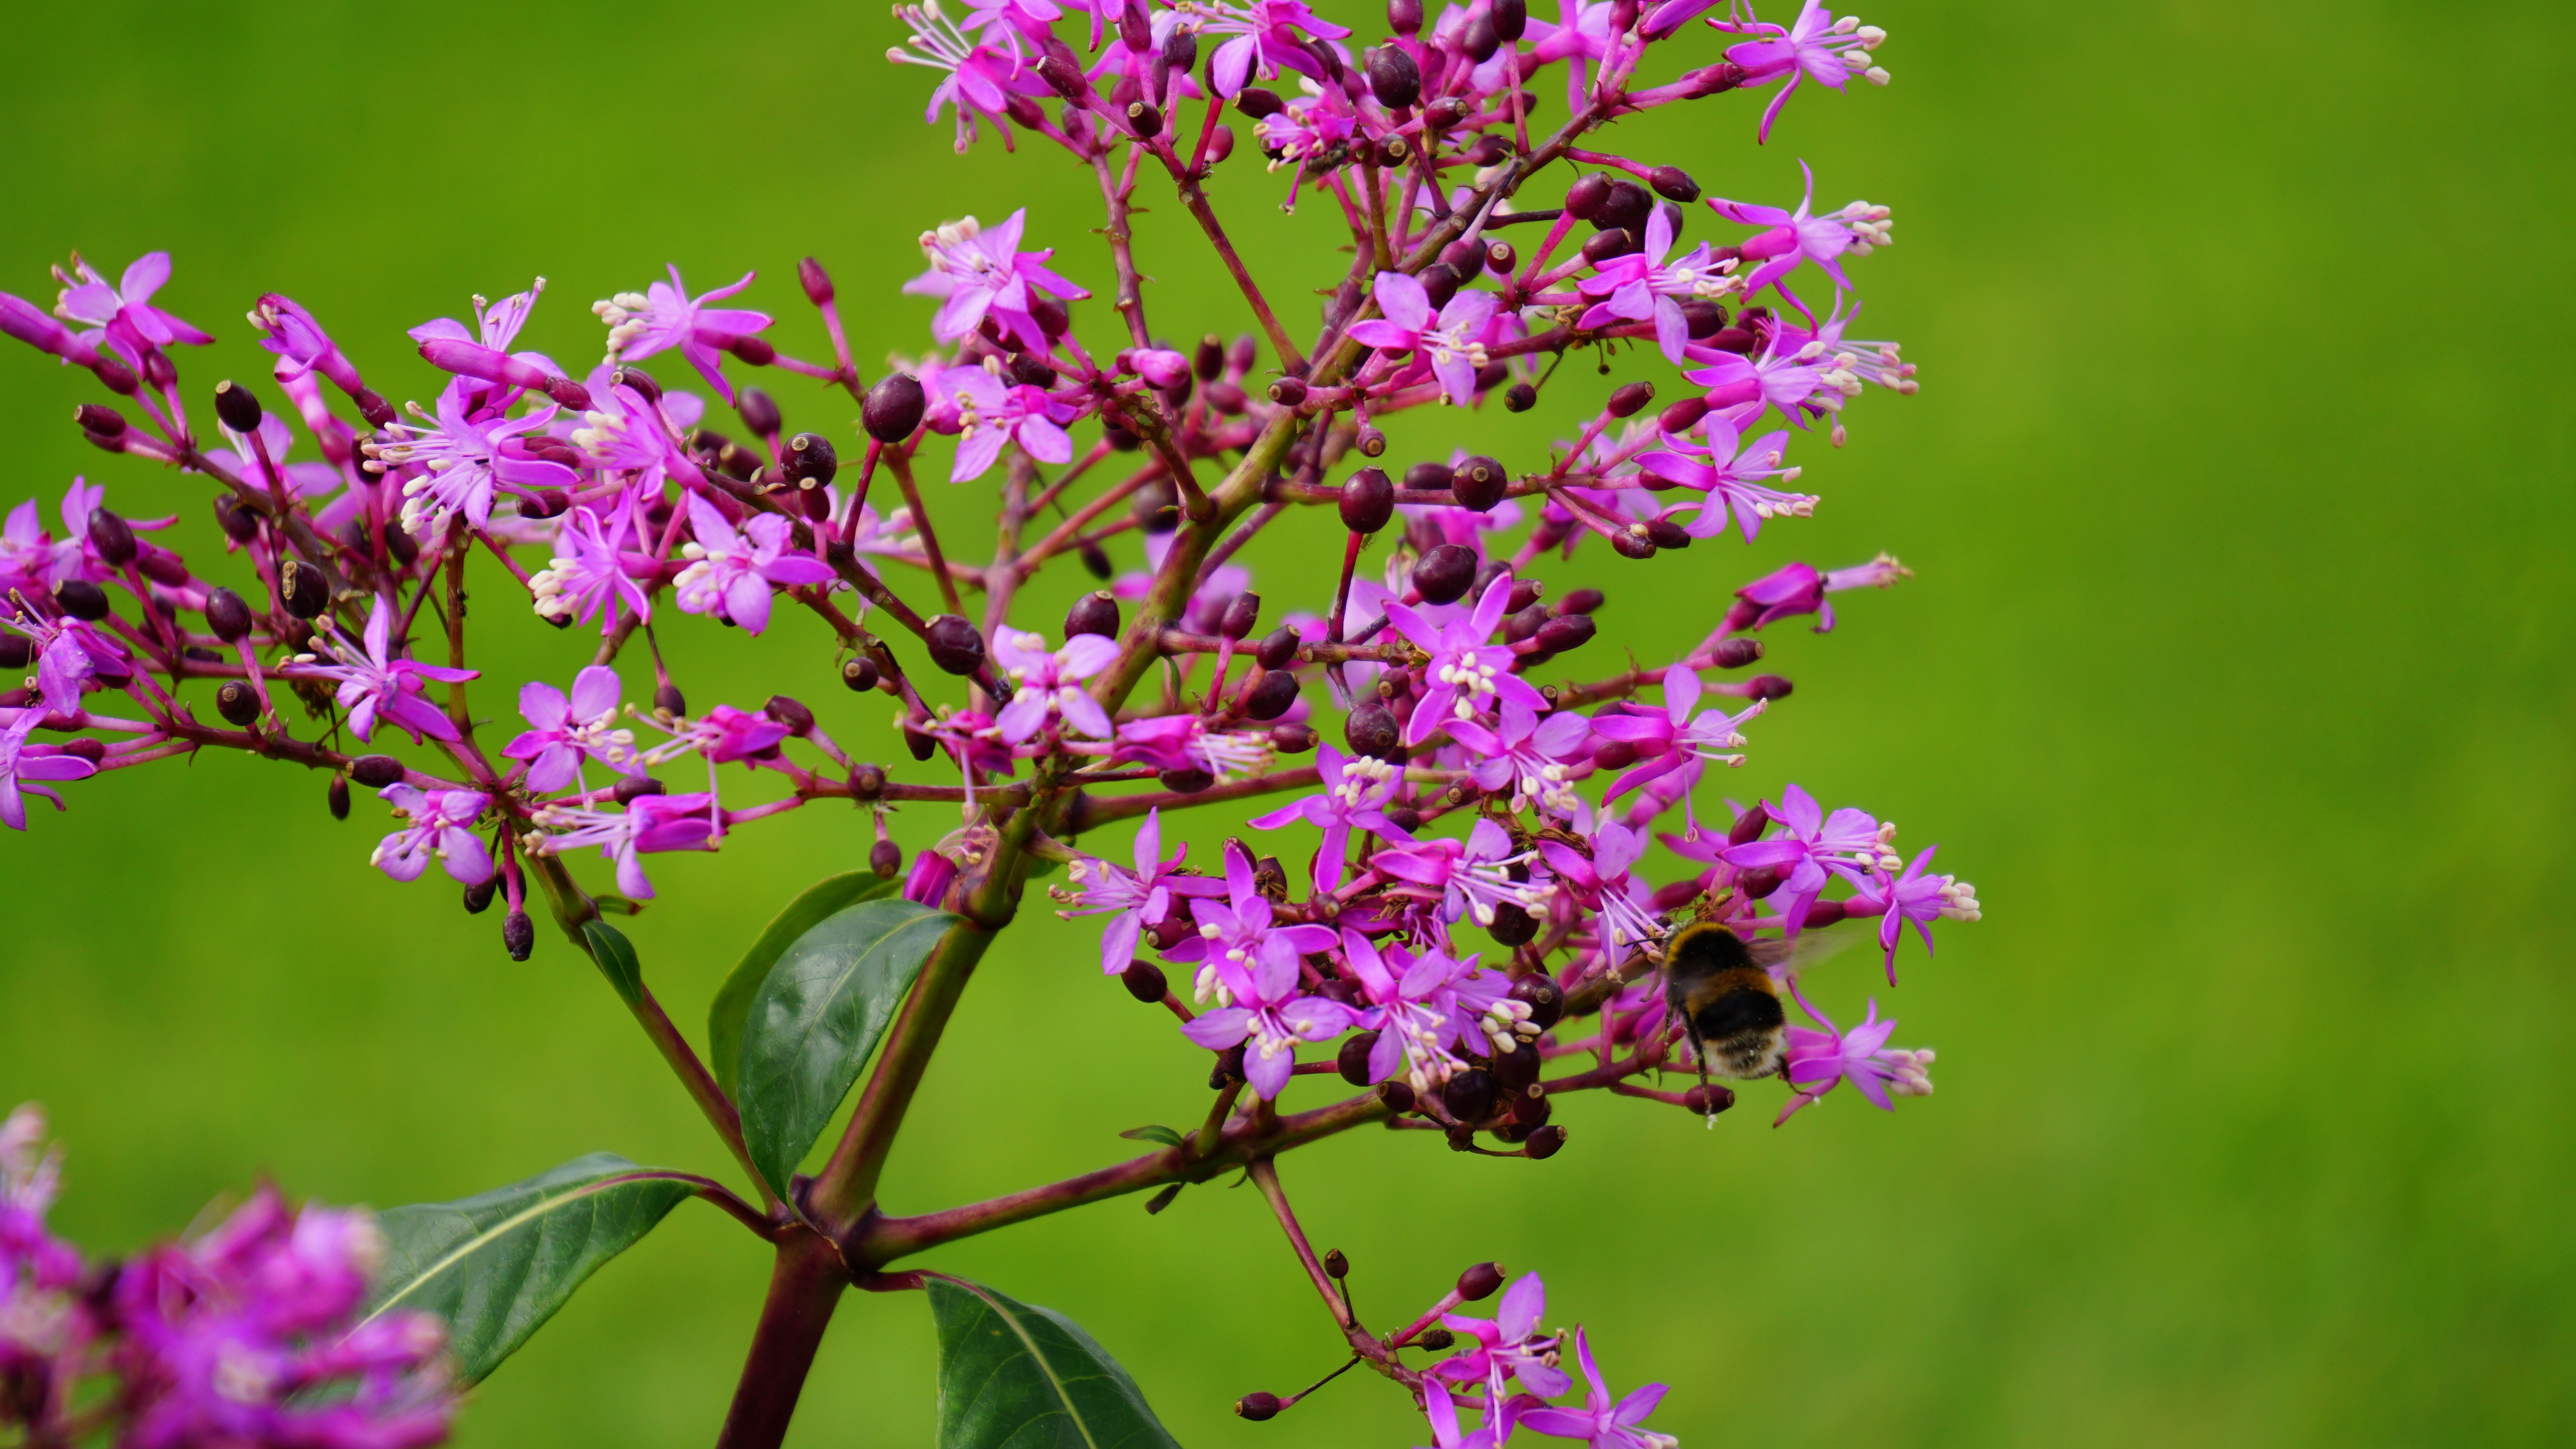
nature, branch, blossom, plant, meadow, leaf, flower, petal, bloom, floral, decoration, spring, green, herb, color, natural, botany, blooming, colorful, garden, pink, flora, botanical, wildflower, outdoors, shrub, bright, elegant, soft, lilac, vibrant, macro photography, pink flowers, flowering plant, land plant